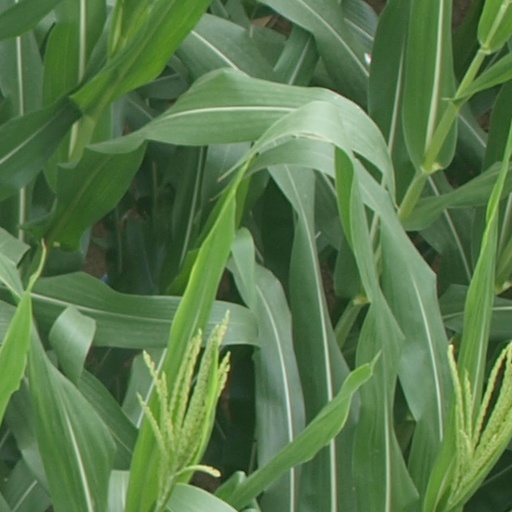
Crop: maize; corn